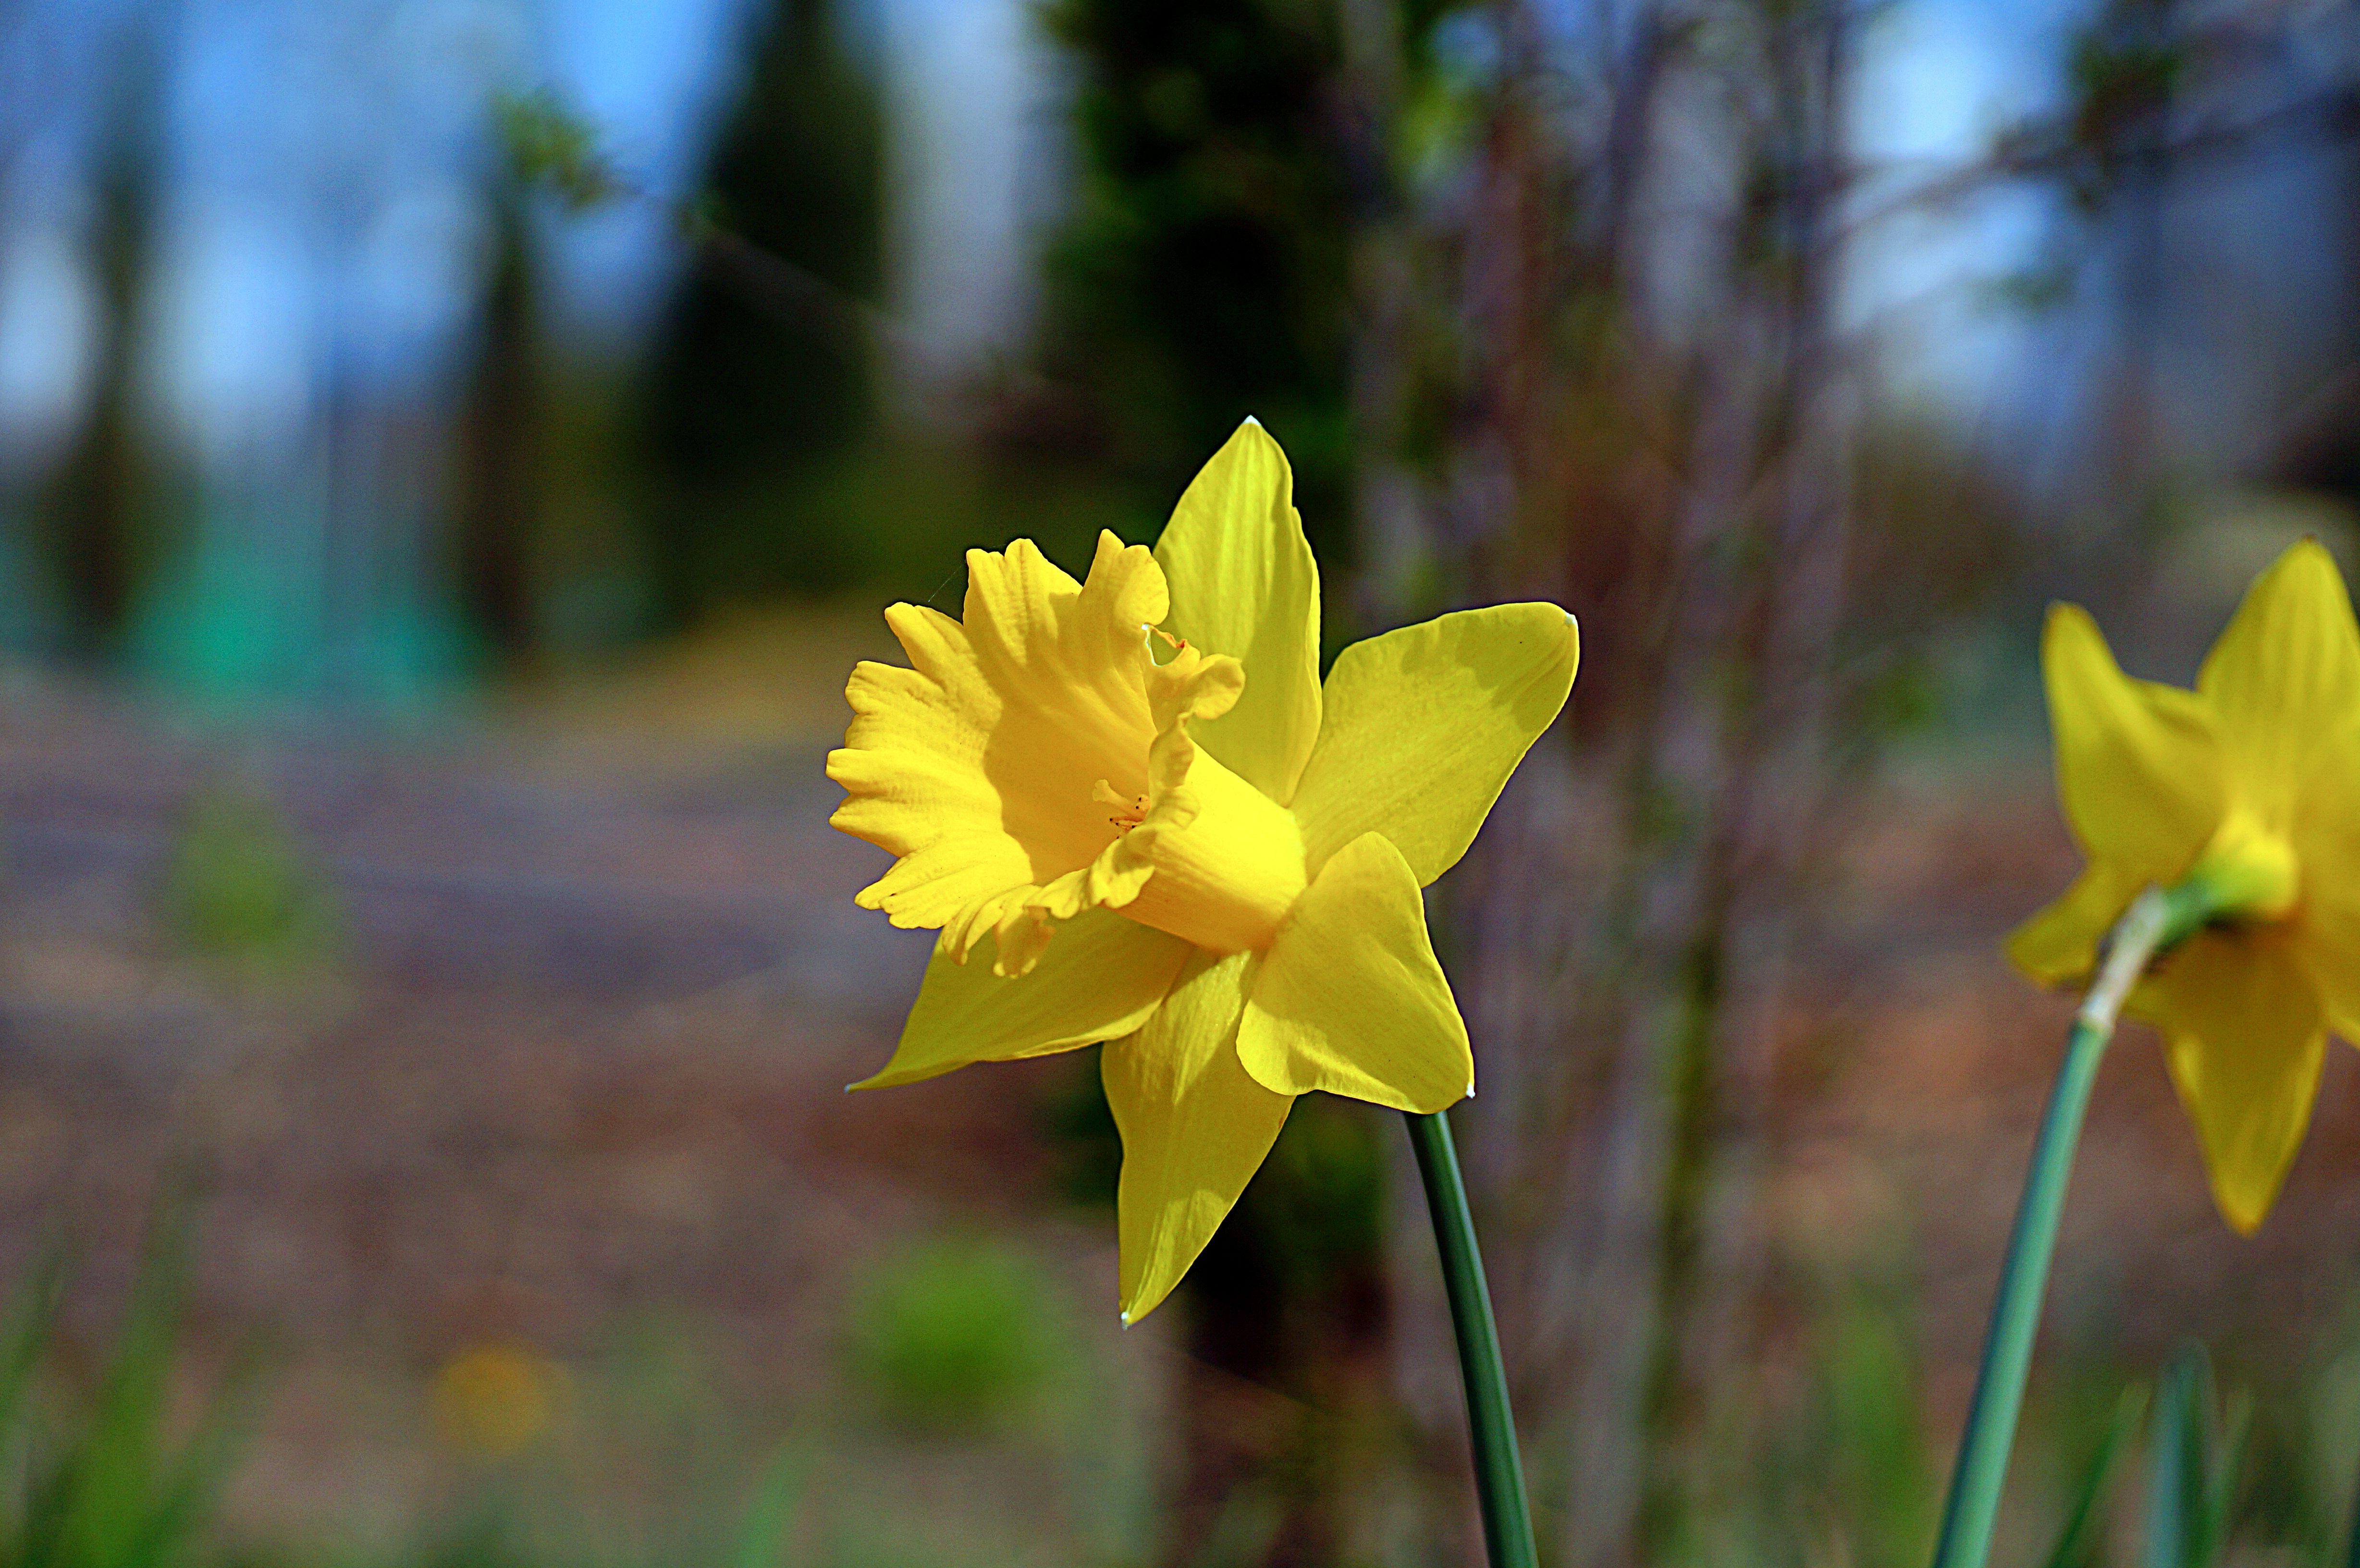
spring flower, spring, flower, suwon, korea, plant, petal, natural landscape, yellow, terrestrial plant, herbaceous plant, wheel, grass, flowering plant, Pedicel, landscape, wood, wildflower, plant stem, narcissus, lily family, tree, amaryllis family, evening primrose family